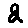
Label: 2